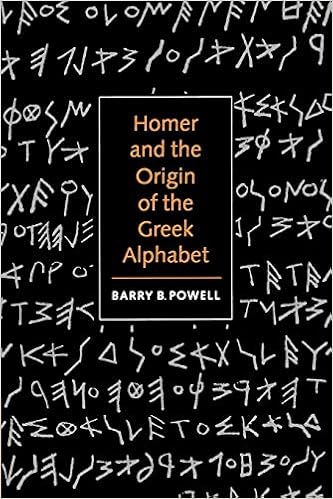
Homer and the Origin of the Greek Alphabet
Category: Books
Review ' … this is a book which is as remarkable for the ingenuity of its answers to difficult questions as it is for its useful review and compelling display of so much of the relevant evidence.' Bryn Mawr Classical Review'[This] is an important book, and will be widely read by students of writing in other cultures as well as by Homerists, linguists, historians and archaeologists of early Greece.' Classical Philology Book Description A challenging and fascinating enquiry into the genesis of alphabetic writing. From the Back Cover The purpose of this challenging book is to inquire systematically into the historical causes that underlay the radical shift from earlier and less efficient writing-systems to the use of alphabetic writing. The author declares his conclusion to be a possibly surprising one - that a single man, perhaps from the island of Euboea, invented the Greek alphabet specifically in order to record the Iliad and the Odyssey of Homer.
Features: What caused the invention of the Greek alphabet? Who did it, and why? The purpose of this challenging book is to inquire systematically into the historical causes that underlay the radical shift from earlier and less efficient writing systems to the use of alphabetic writing. The author declares his conclusion to be a possibly surprising one--that a single man, perhaps from the island of Euboea, invented the Greek alphabet specifically in order to record the Iliad and the Odyssey of Homer.